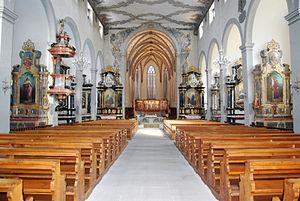
Fribourg, église des Cordeliers, nef et choeur
Fribourg est une ville et une commune suisse du canton de Fribourg, sur la Sarine. Elle est la capitale du canton de Fribourg et le chef-lieu du district de la Sarine.